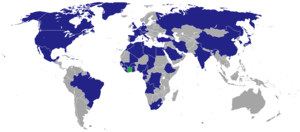
Cet article liste les représentations diplomatiques de la Côte d'Ivoire à l'étranger, en excluant les consulats honoraires.